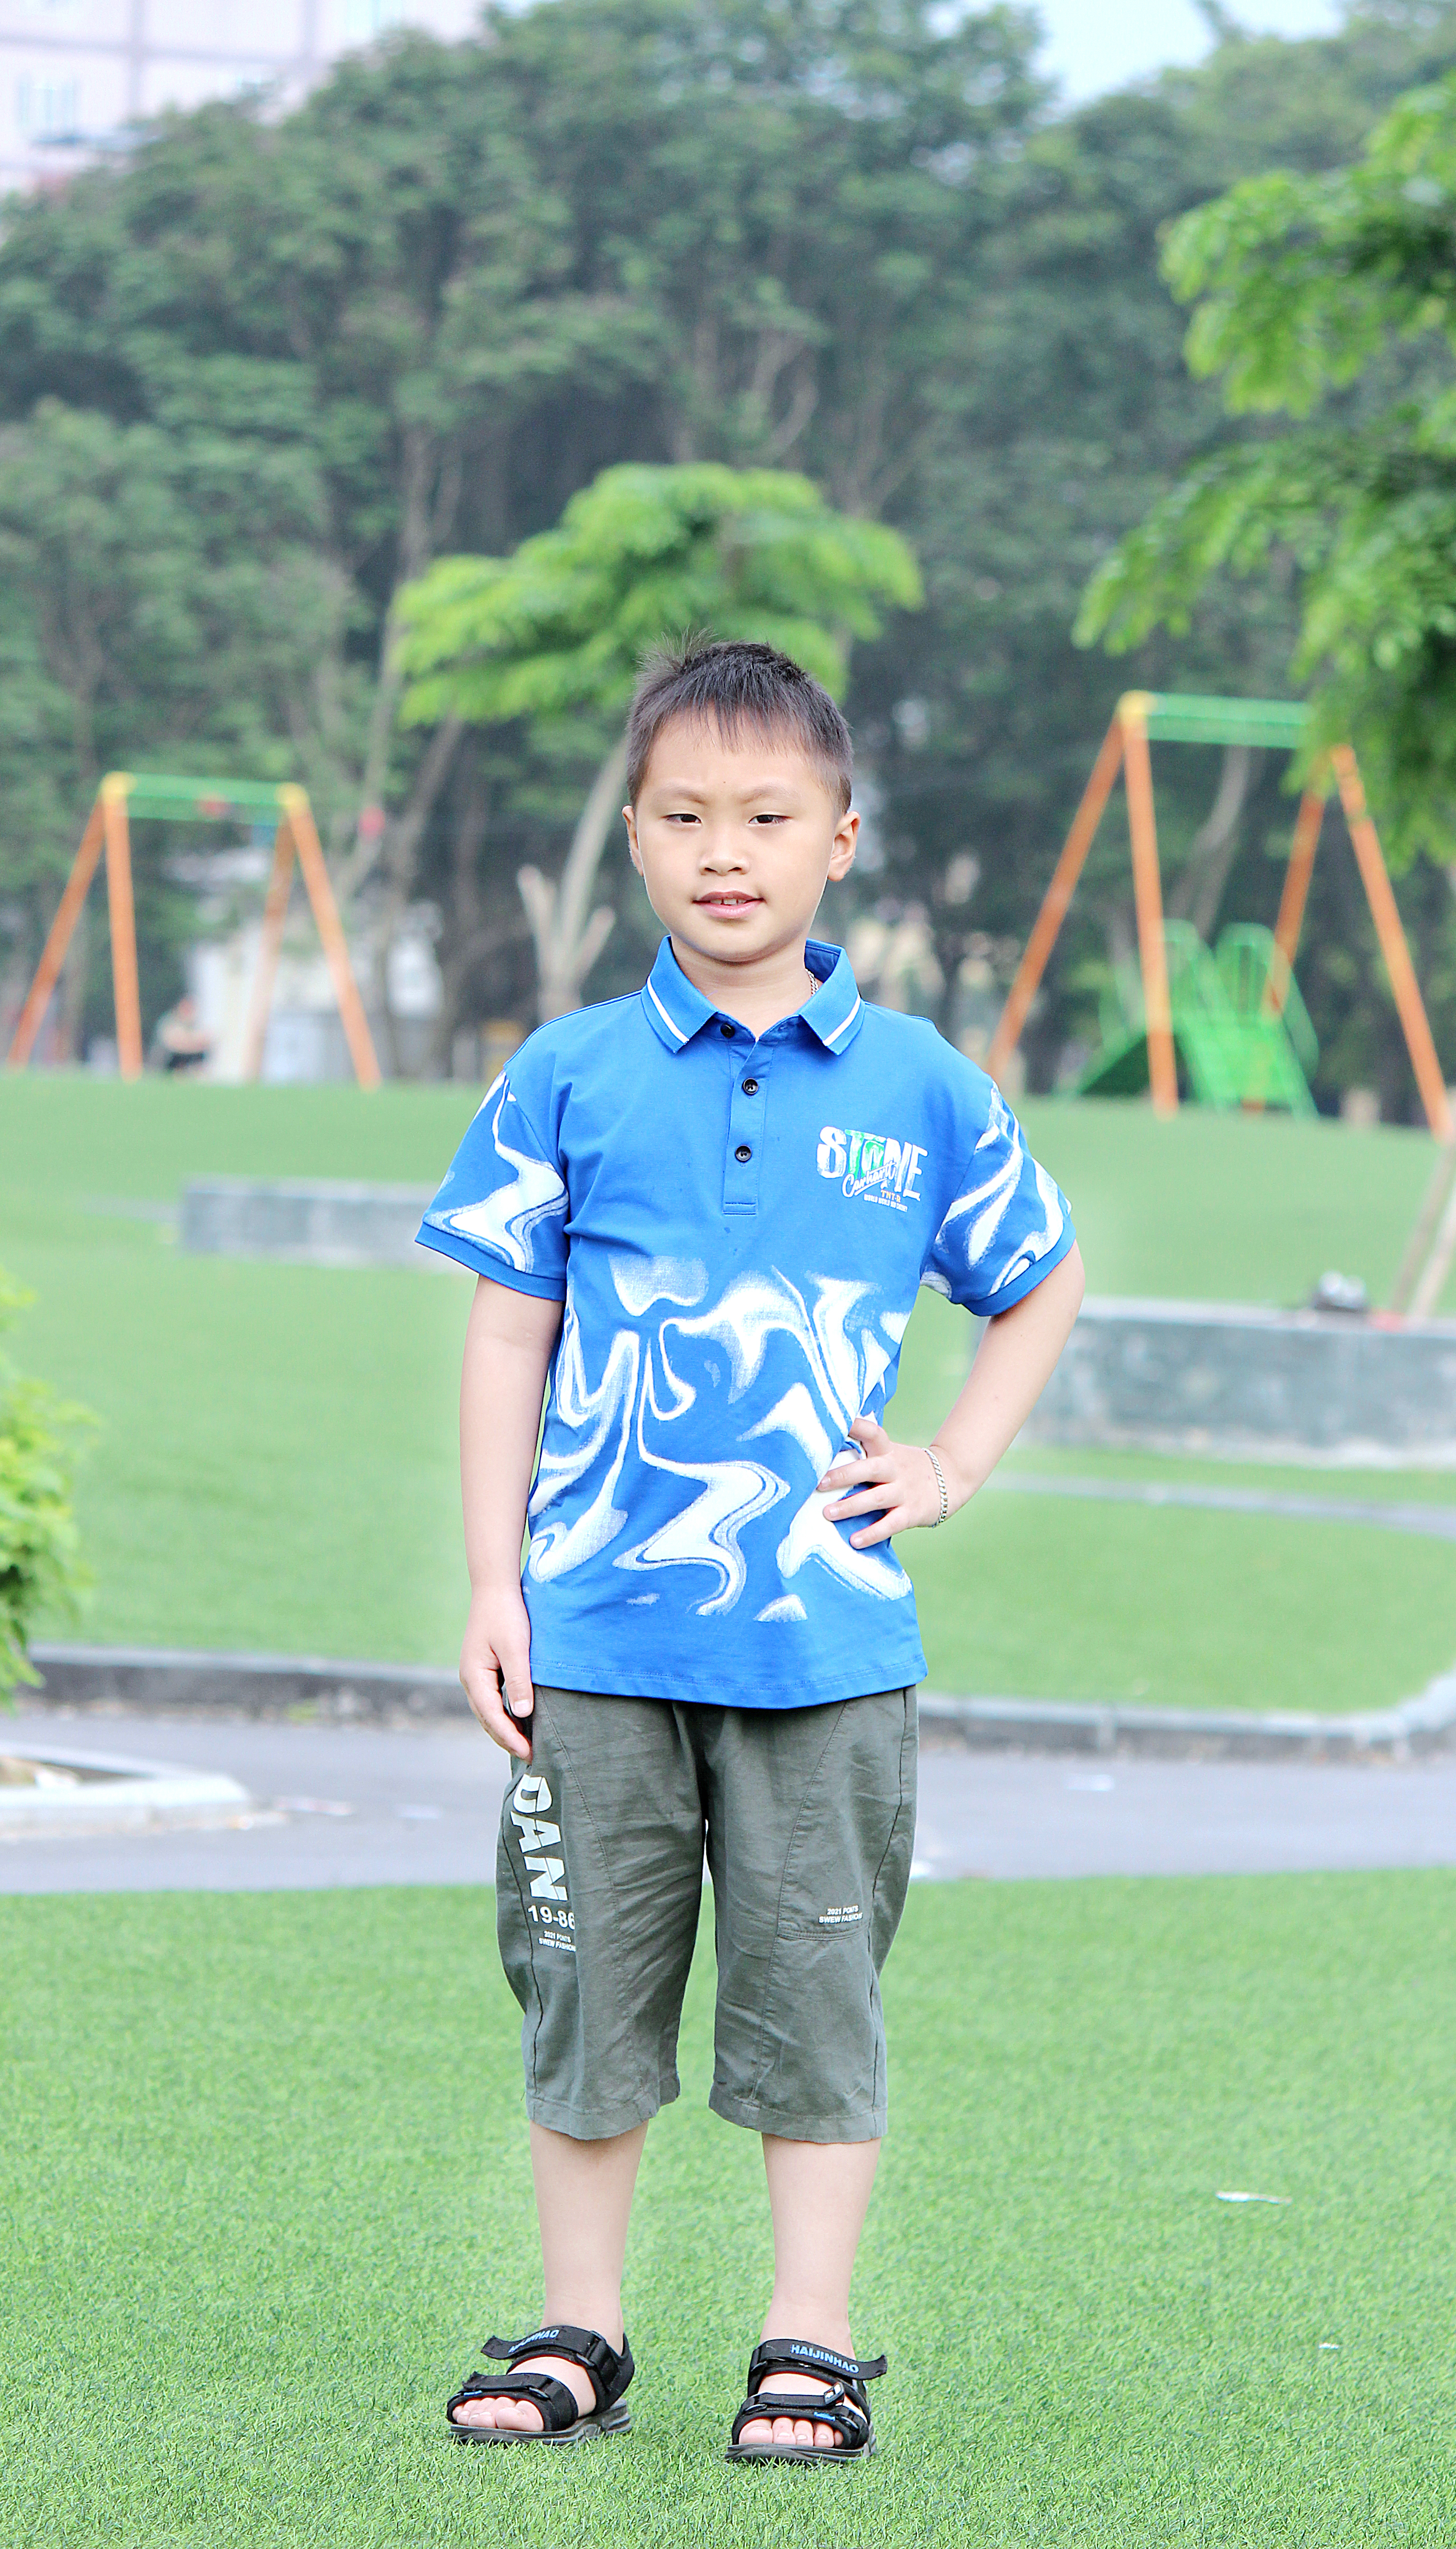
boy, shorts, plant, vertebrate, sleeve, mammal, grass, tree, t shirt, player, leisure, fun, happy, recreation, jersey, electric blue, human settlement, sportswear, competition event, child, team sport, uniform, grassland, sports, team, toddler, play, sport venue, city, vacation, artificial turf